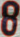
Number: 8